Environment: real
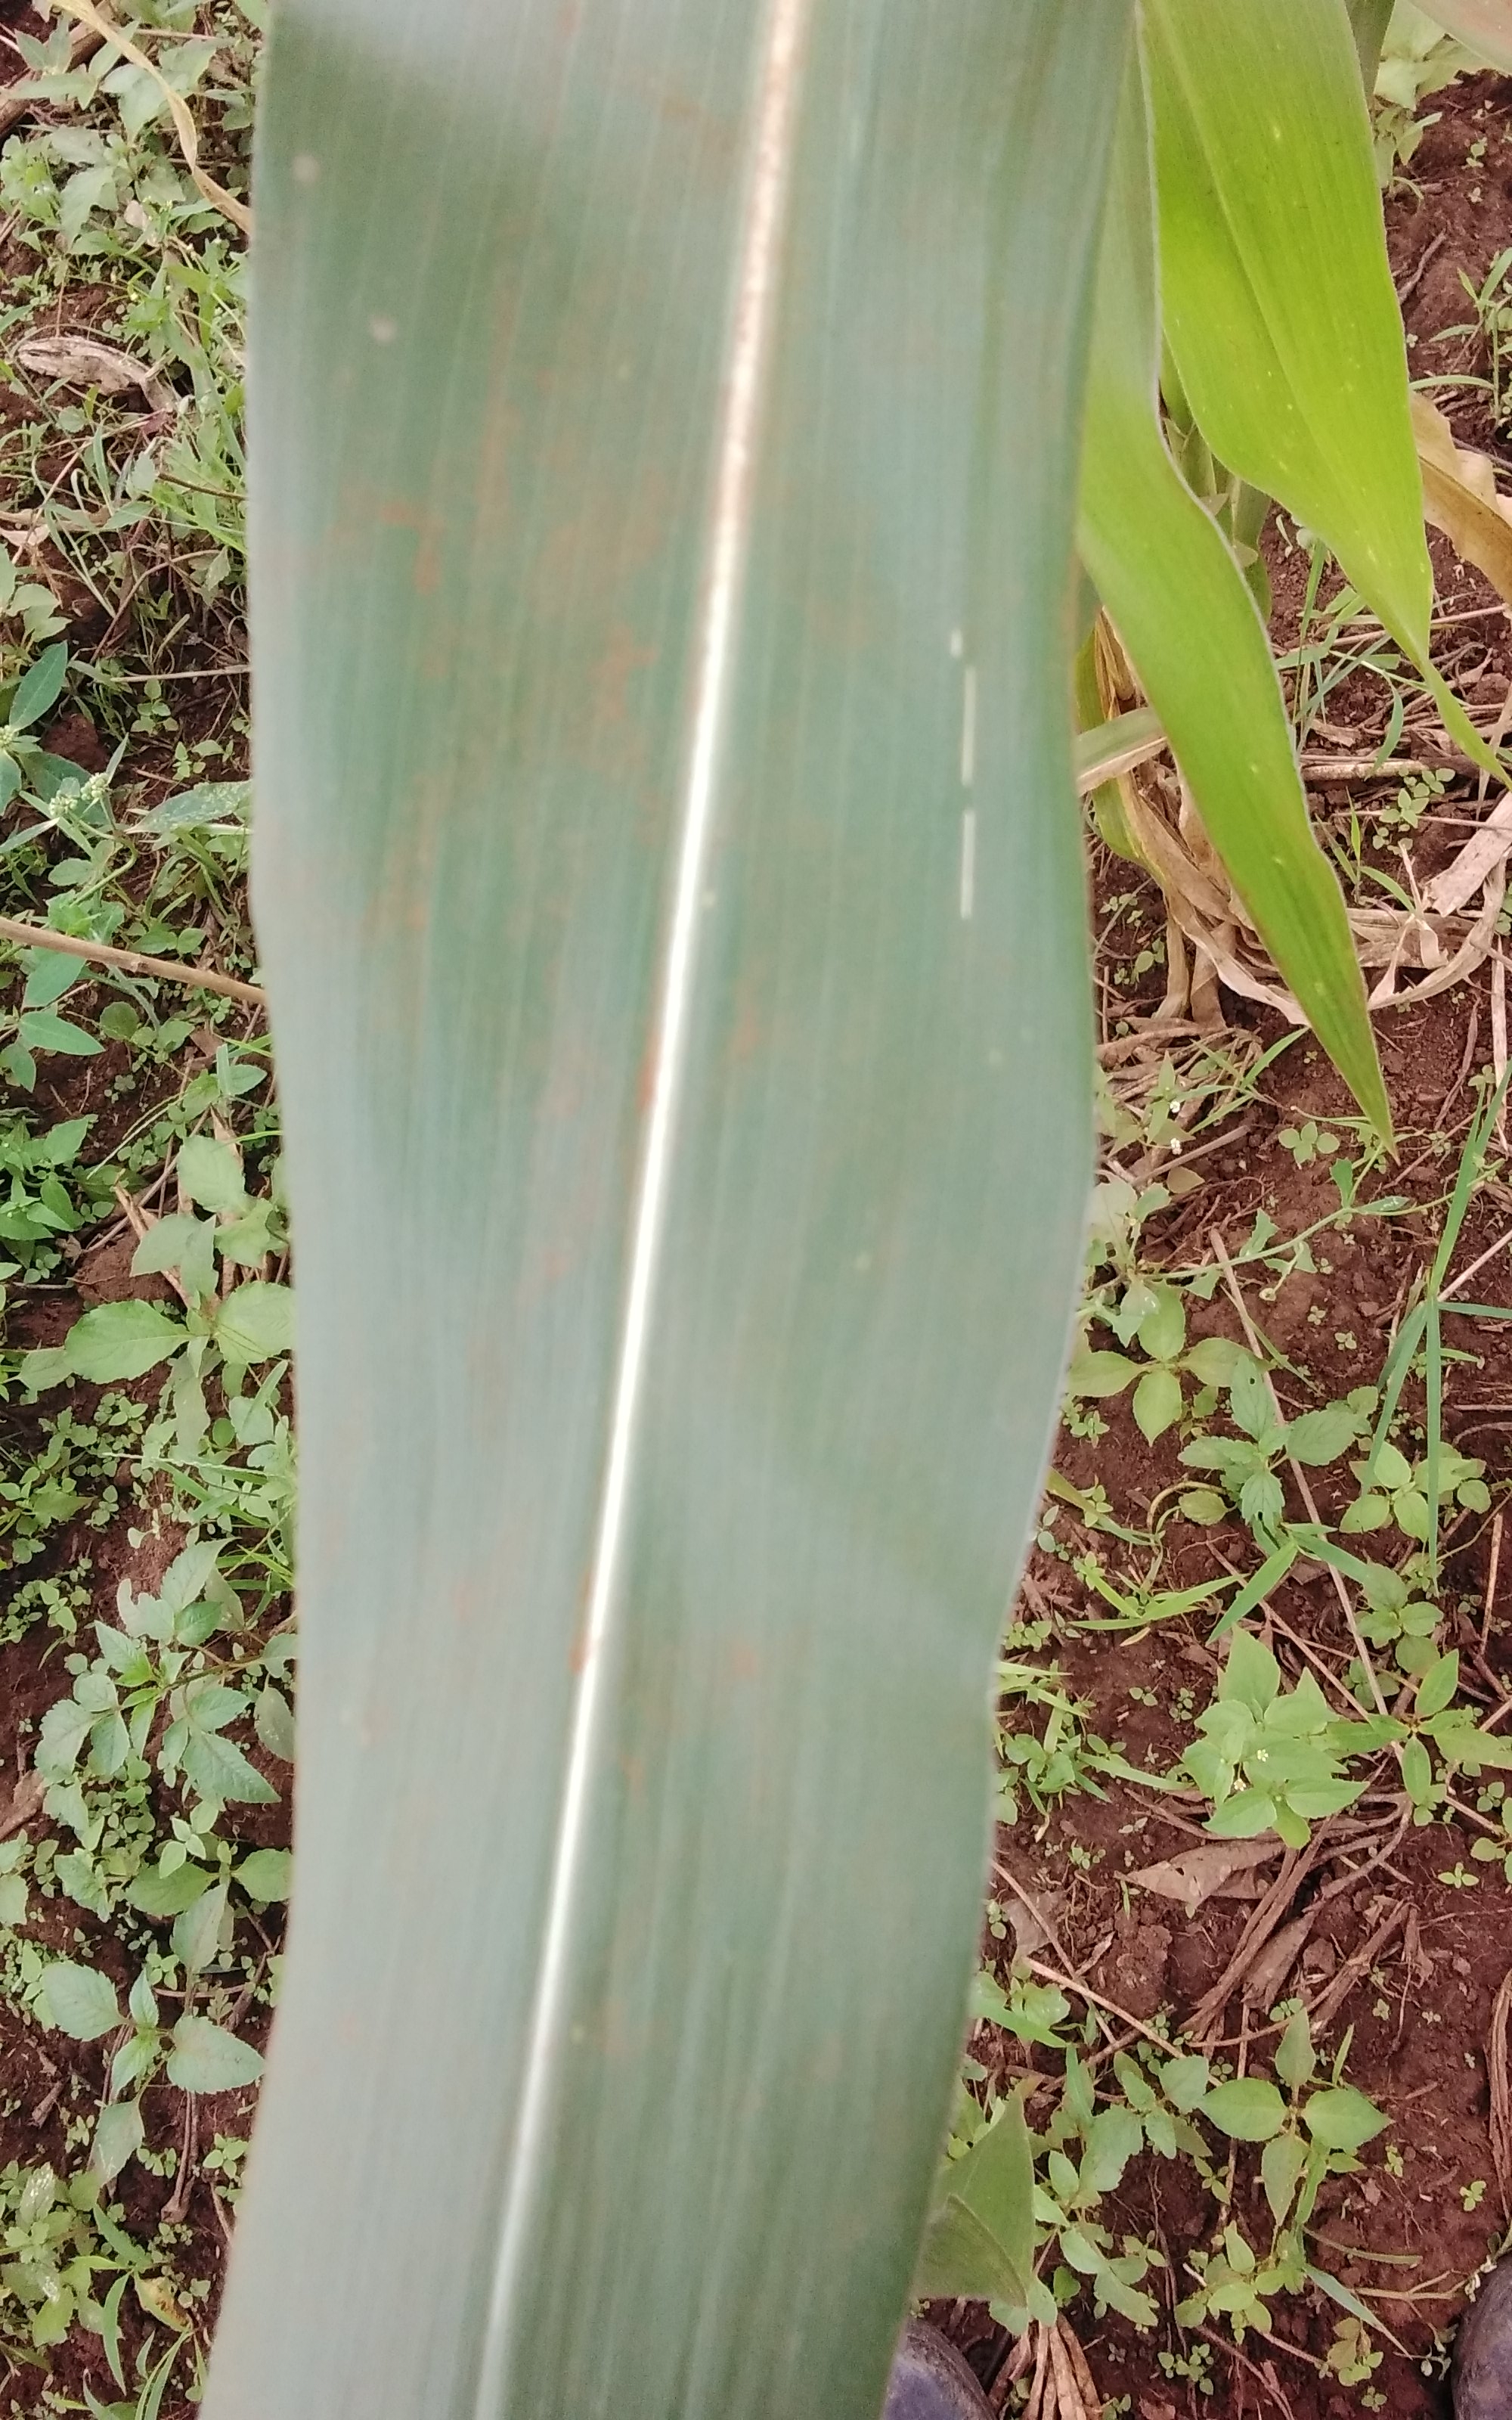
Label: healthy